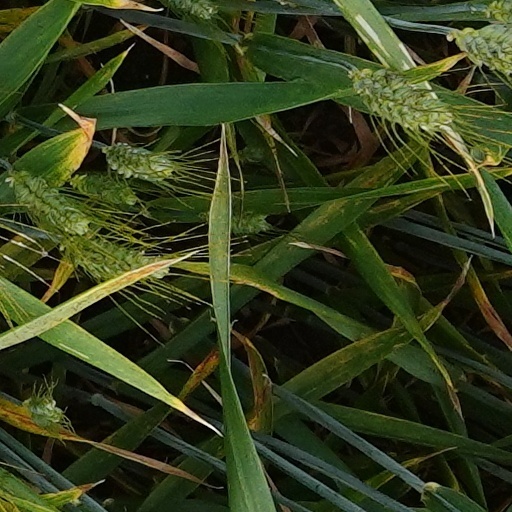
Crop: wheat